First Presbyterian Church (Philadelphia)

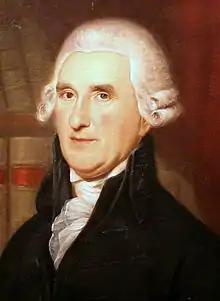
Thomas McKean portrait by Charles Willson Peale

The First Presbyterian Church is a Presbyterian Church USA congregation in the Center City neighborhood of Philadelphia, Pennsylvania, located on 21st and Walnut Streets, built in an array of architectural styles of leading Philadelphia architects. It is part of the Presbytery of Philadelphia within the Synod of the Trinity. The First Presbyterian Church is located within the Rittenhouse Fitler Historic District.